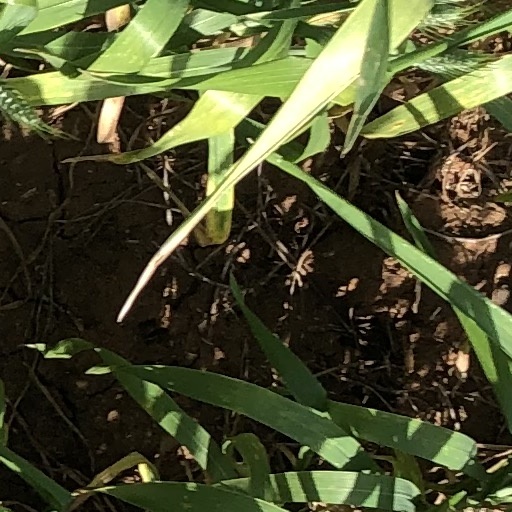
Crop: wheat